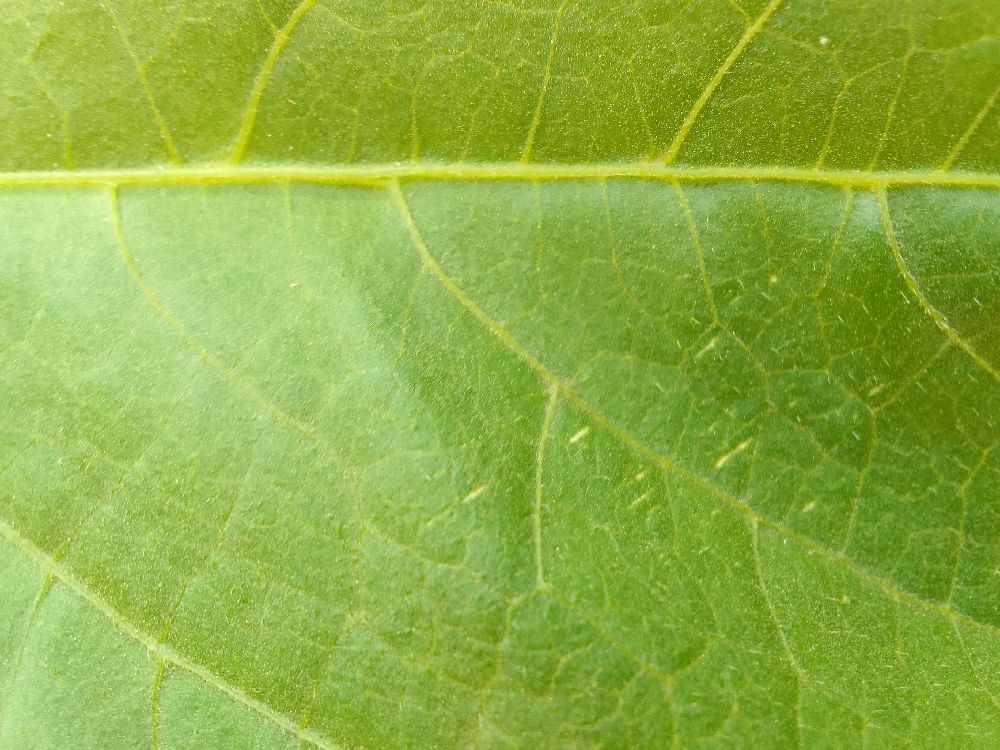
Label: healthy